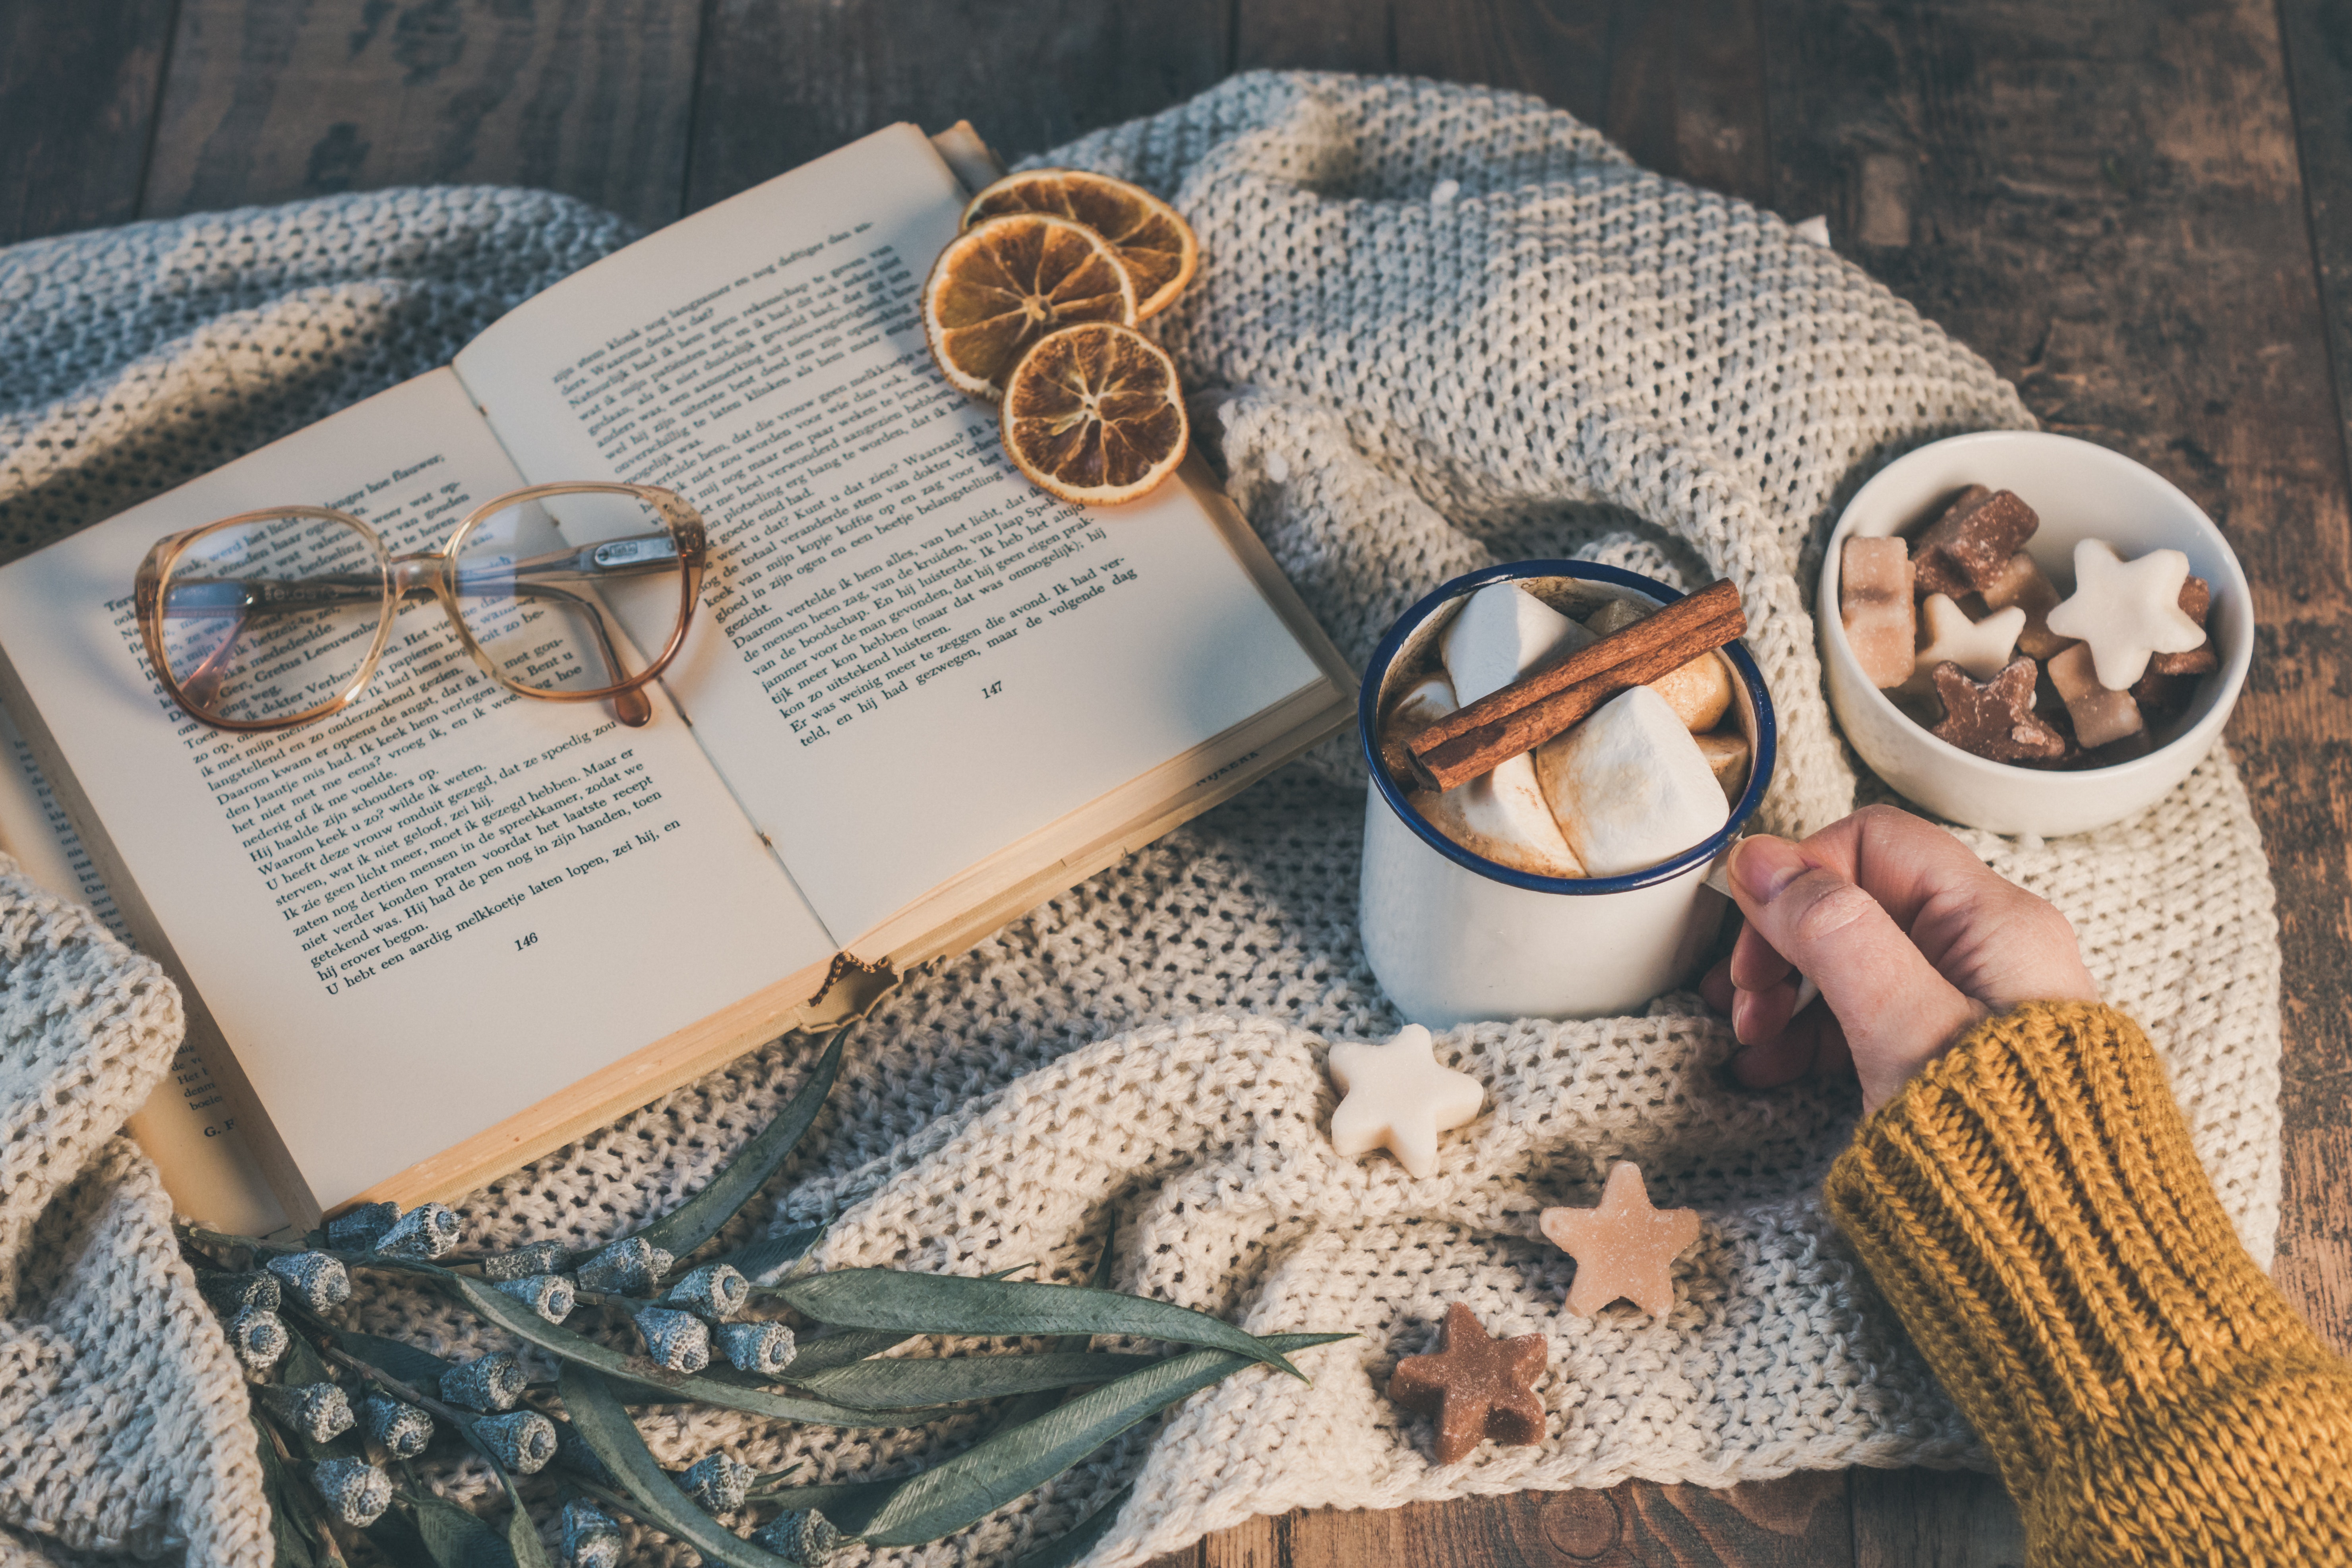
eyewear, glasses, wool, needlework, crochet, knitting, textile, thread, design, vision care, outerwear, art, linens, fashion accessory, illustration, sweater, sunglasses, book, craft